Giancarlo Coraggio

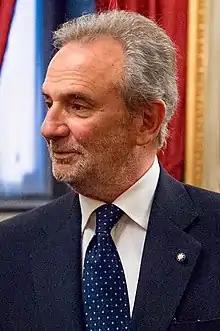
Giancarlo Coraggio

Giancarlo Coraggio (born 16 December 1940) is an Italian magistrate. He has been Judge of the Constitutional Court of Italy from 28 January 2013 to 28 January 2022 and President of the Constitutional Court from 18 December 2020 to 28 January 2022. Previously he served as President of the Italian Council of State.